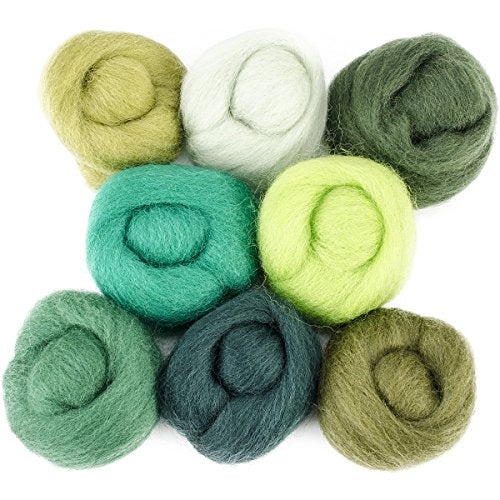
Wistyria Editions Welna Roving 12 cali .25oz 8/opak.-Jungle
Brand: Wistyria Editions
Ultra fine 100% wool roving for needle felting in a vast range of colors that are current and consistent. The wool texture is very refined with no lumps or overdyed areas. Needle felting techniques can be applied to many surfaces including felted items T-shirts paper and more!
Category: Arts & Entertainment > Hobbies & Creative Arts > Arts & Crafts > Art & Crafting Materials > Crafting Fibers > Unspun Fiber > Roving Fiber